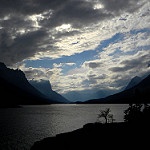
Scene: Outdoor